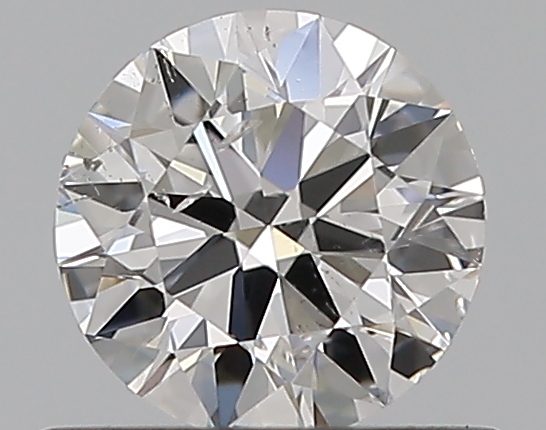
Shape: round
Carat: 0.5
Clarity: SI2
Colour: D
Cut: EX
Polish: VG
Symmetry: VG
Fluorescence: N
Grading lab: GIA
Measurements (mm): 5.12 x 5.14 x 3.09